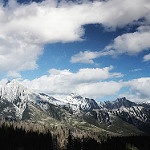
Label: mountain